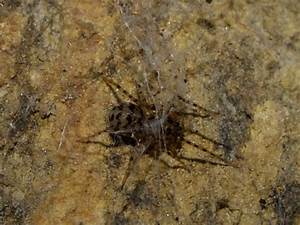
Label: ragno